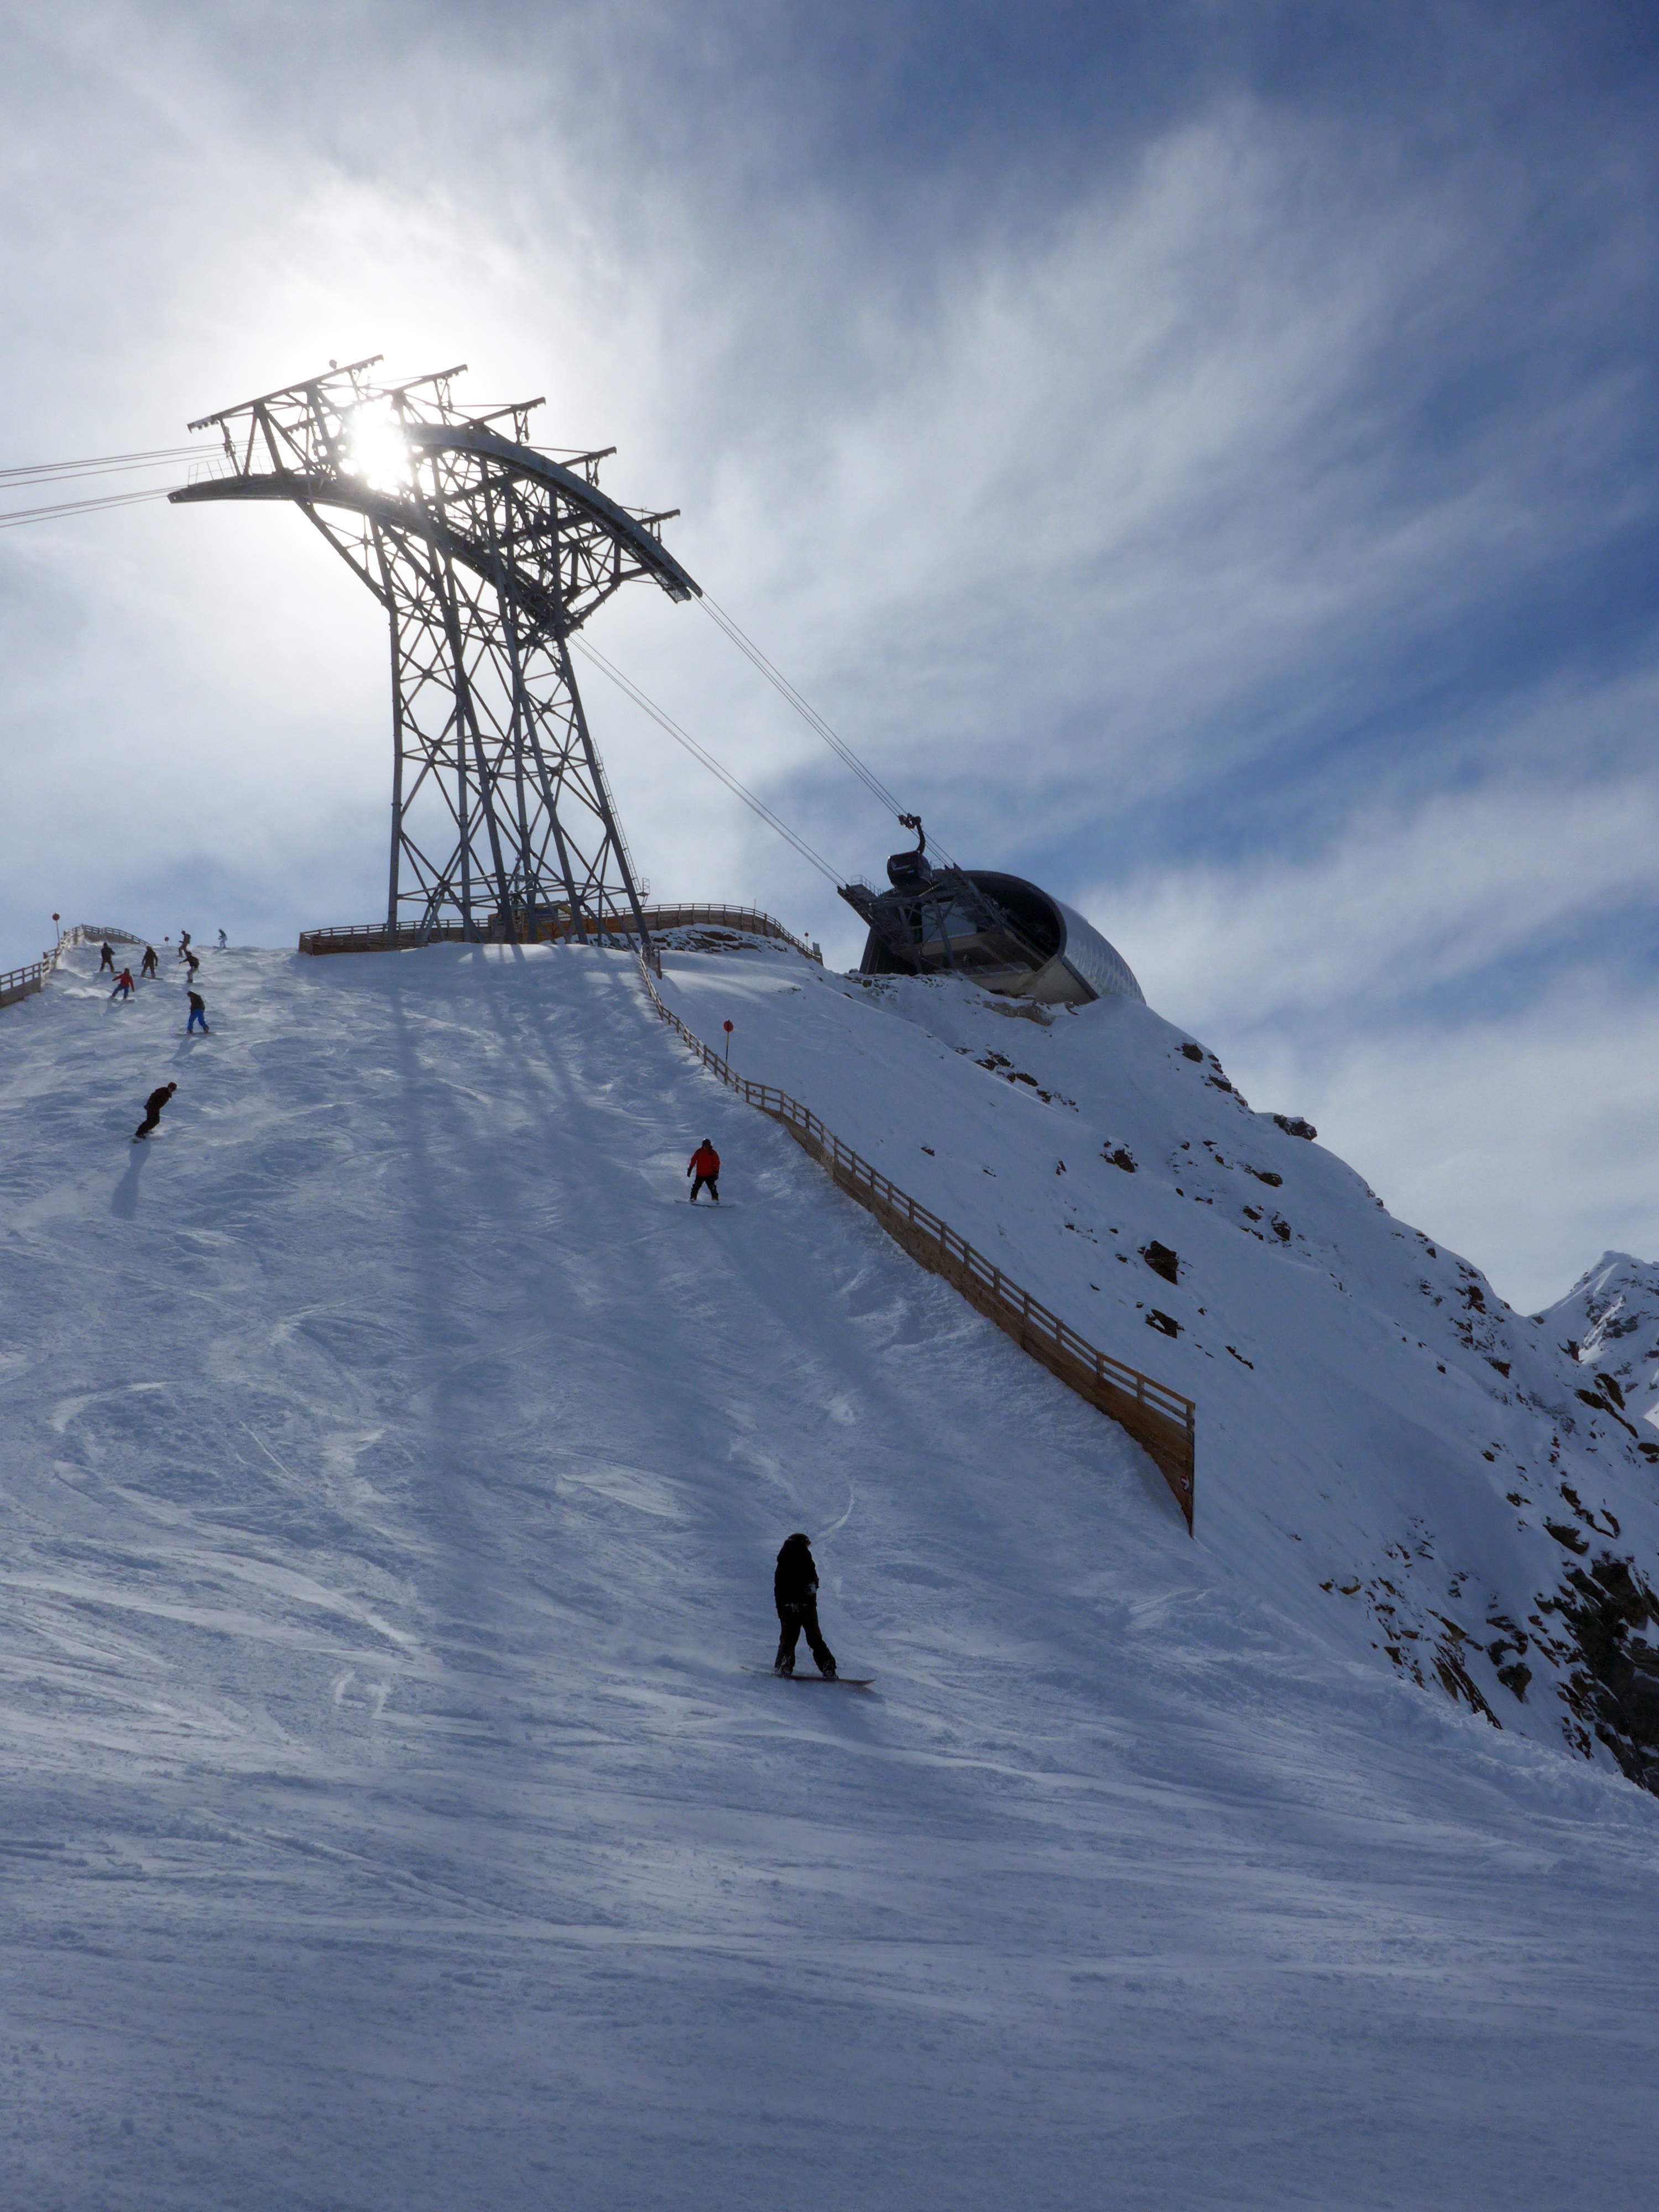
outdoor, silhouette, person, mountain, snow, cold, winter, people, sky, sun, mist, white, sport, wind, peak, mountain range, high, slope, ski lift, weather, shadow, station, blue, snowboard, speed, skiing, summit, sports equipment, winter sport, lift, fun, sports, ski, bright, up, top, piste, achievement, ski touring, nordic skiing, ski mountaineering, ski equipment, geological phenomenon